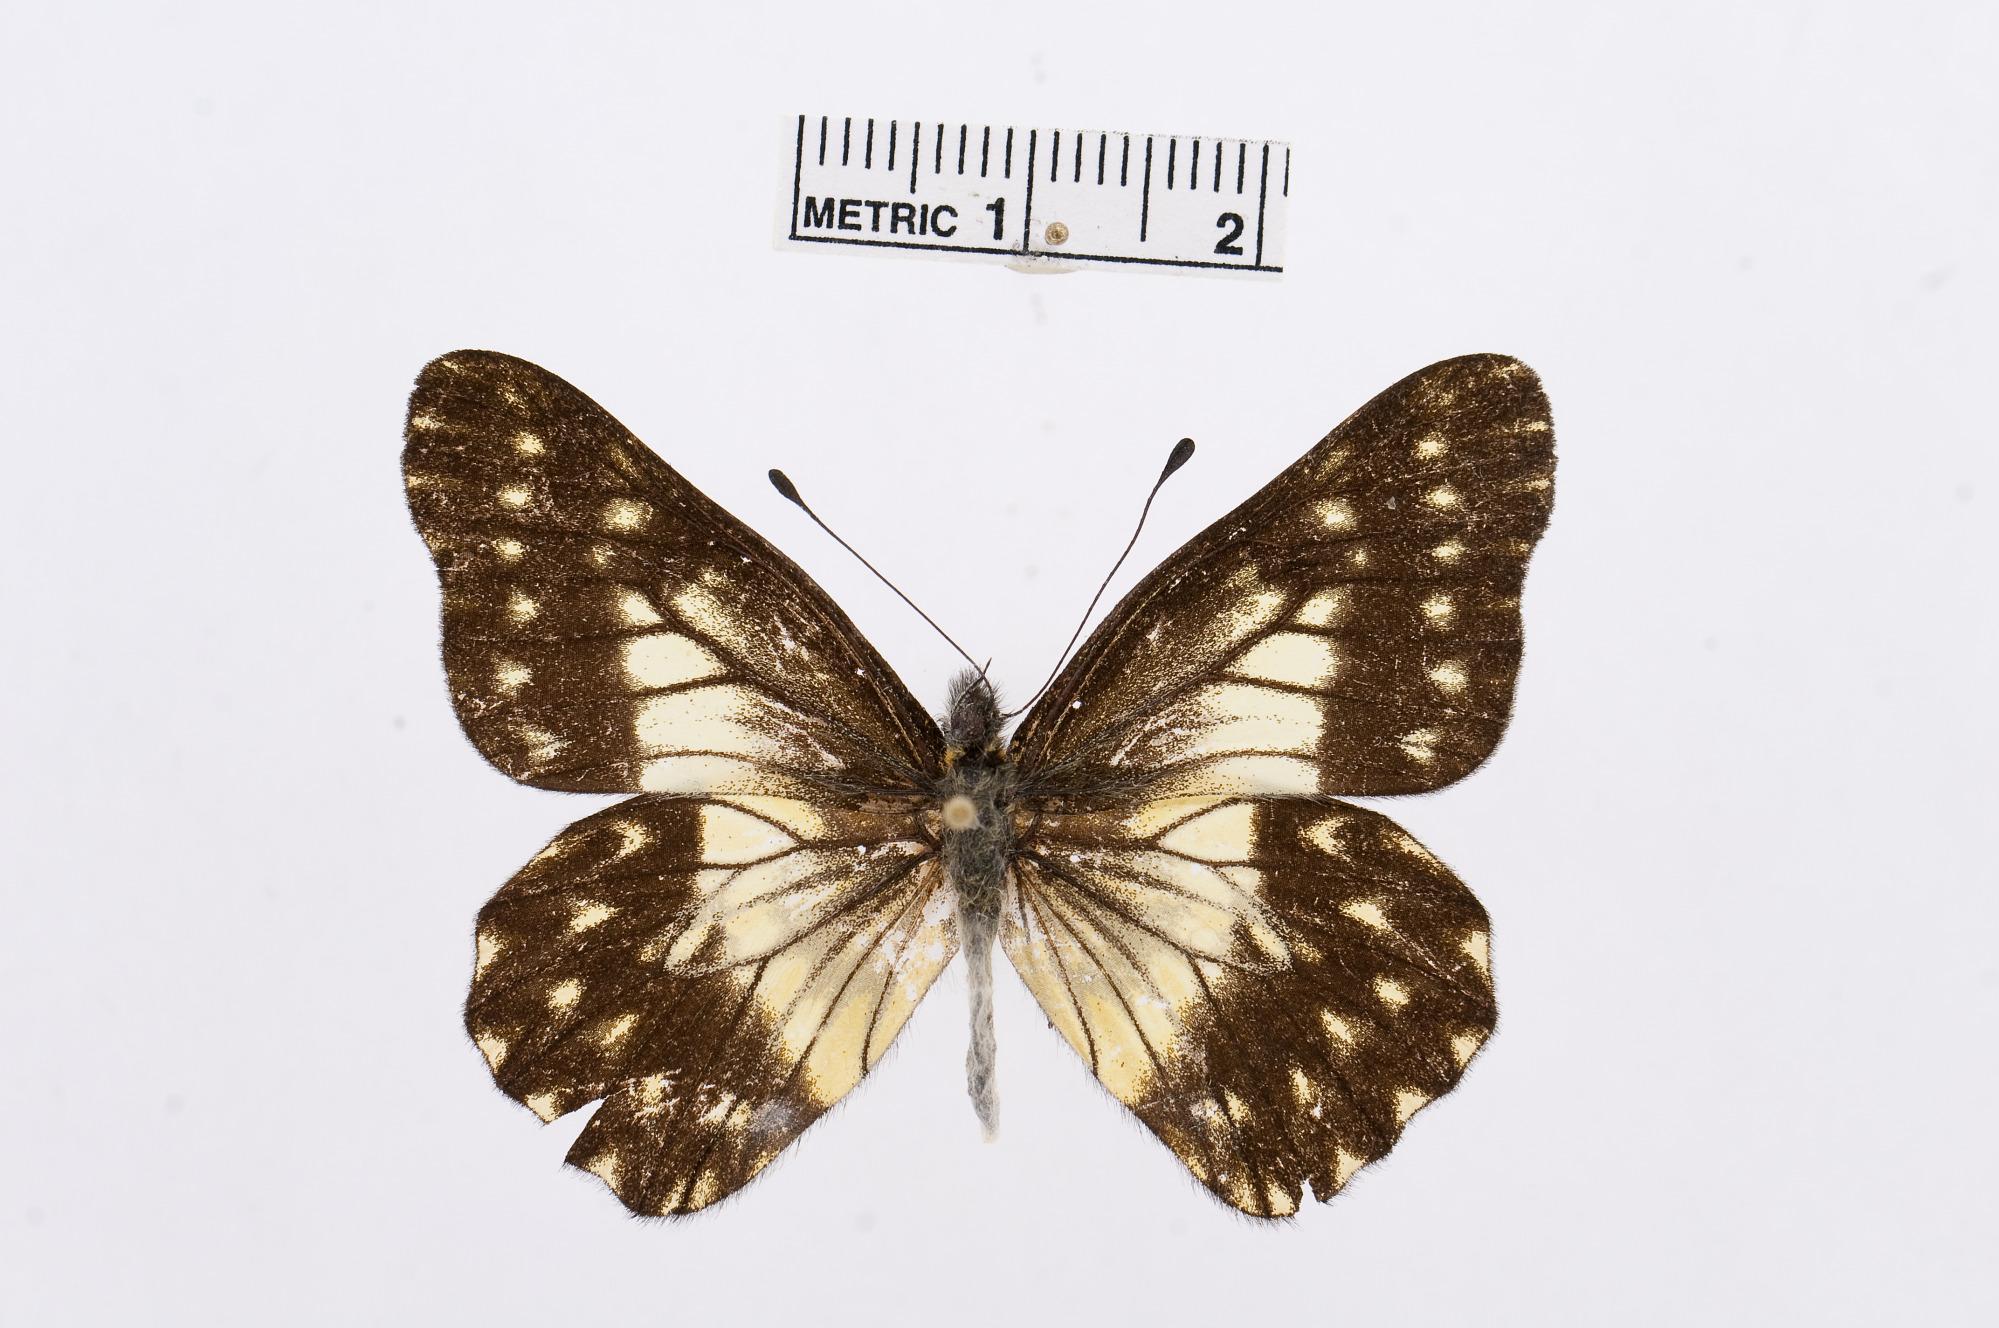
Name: Catasticta frontina
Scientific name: Catasticta frontina
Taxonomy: Animalia, Arthropoda, Hexapoda, Insecta, Lepidoptera, Pieridae, Pierinae